Robert Cava

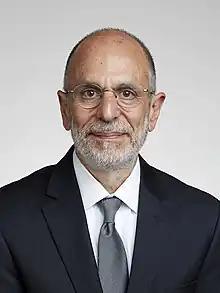
Cava in 2016

Robert Joseph Cava (born 1951) is a solid-state chemist at Princeton University where he holds the title Russell Wellman Moore Professor of Chemistry. Previously, Professor Cava worked as a staff scientist at Bell labs from 1979–1996, where earned the title of Distinguished Member of the Technical Staff. his research investigates topological insulators, semimetals, superconductors, frustrated magnets and thermoelectrics.